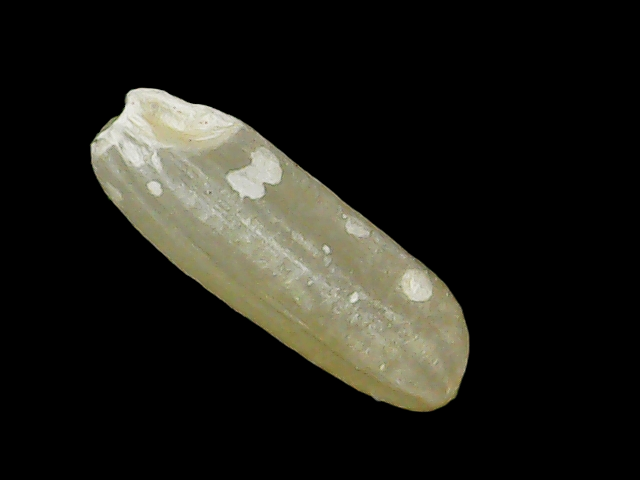
Rice variety: Binadhan11